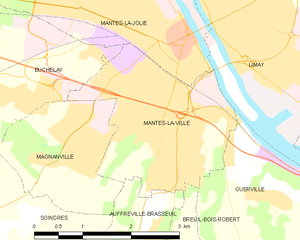
Carte des communes françaises Mantes-la-Ville